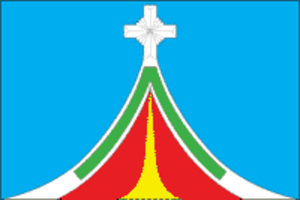
Lioudinovo est une ville de l'oblast de Kalouga, en Russie, et le centre administratif du raïon de Lioudinovo. Sa population s'élevait à 39 819 habitants en 2013.